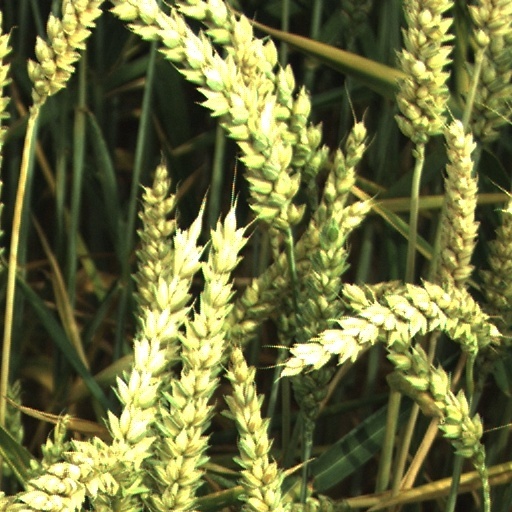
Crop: wheat